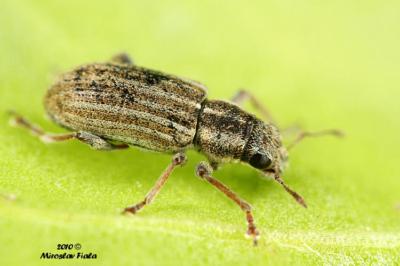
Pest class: pea_leaf_weevil